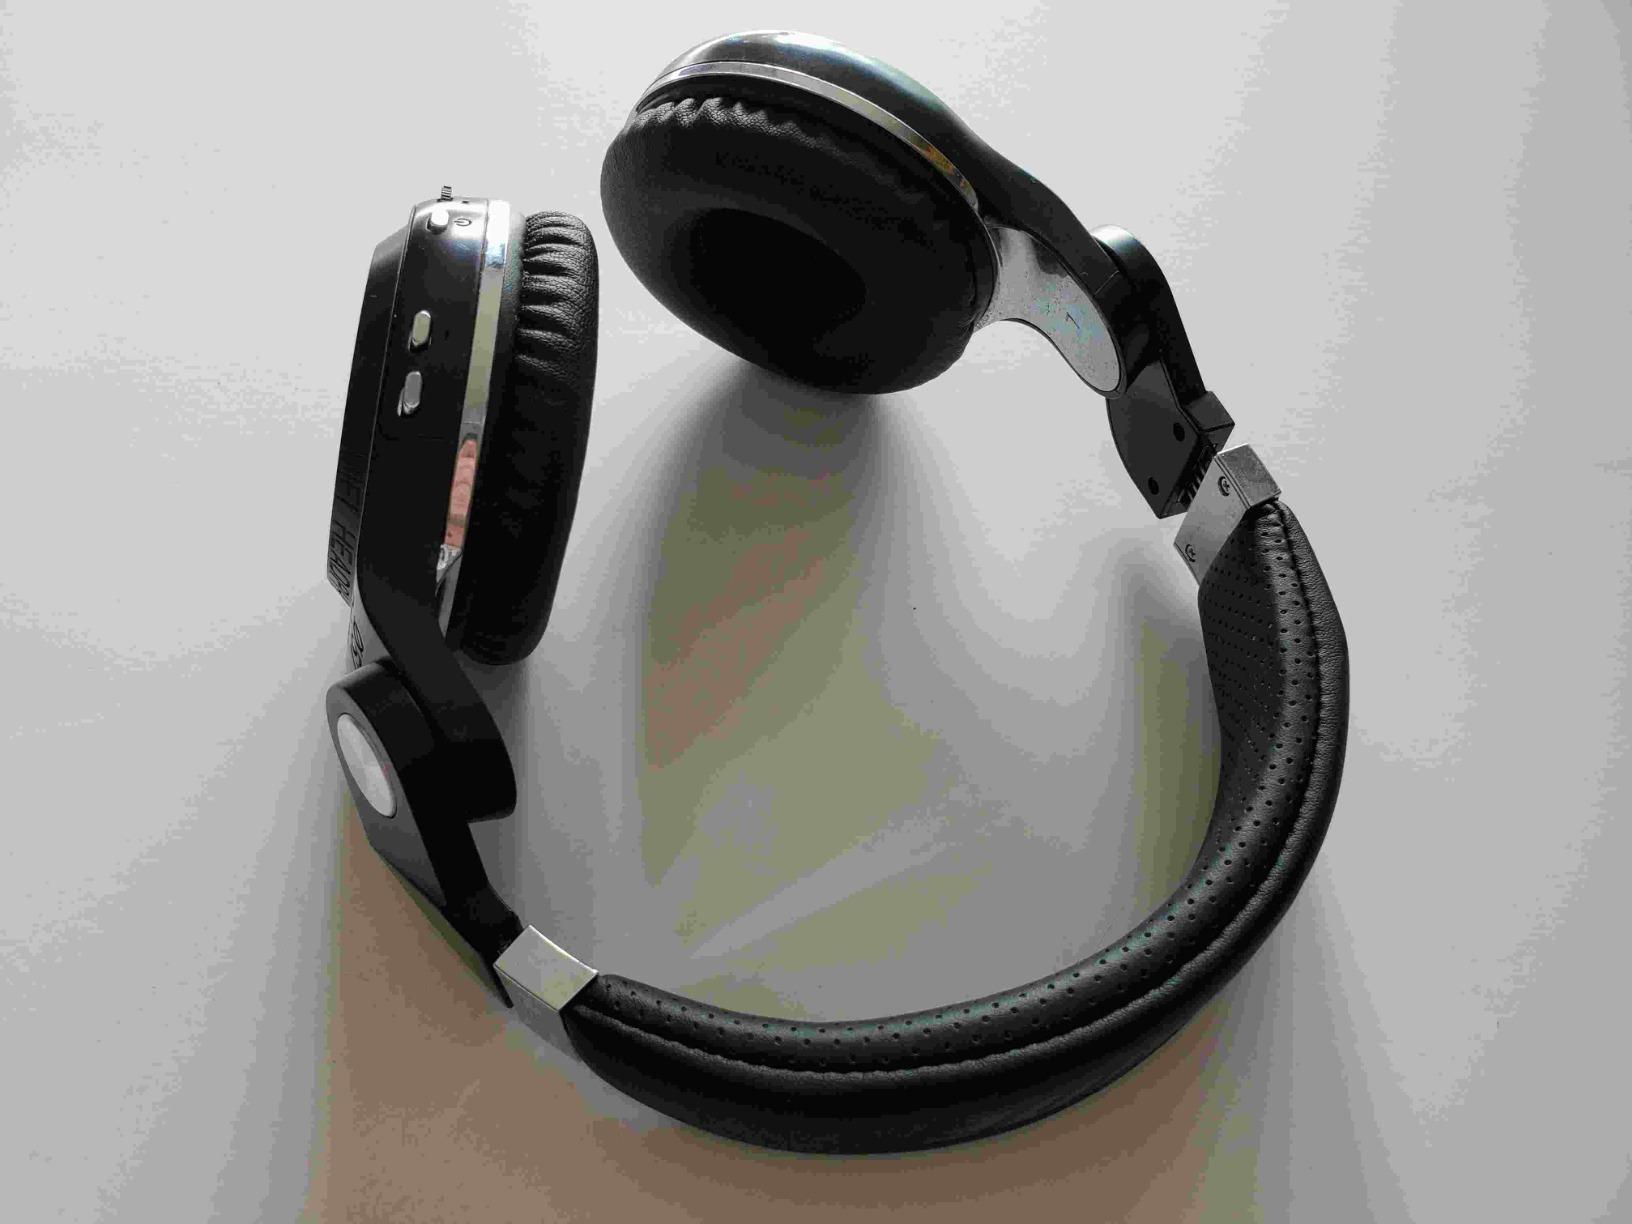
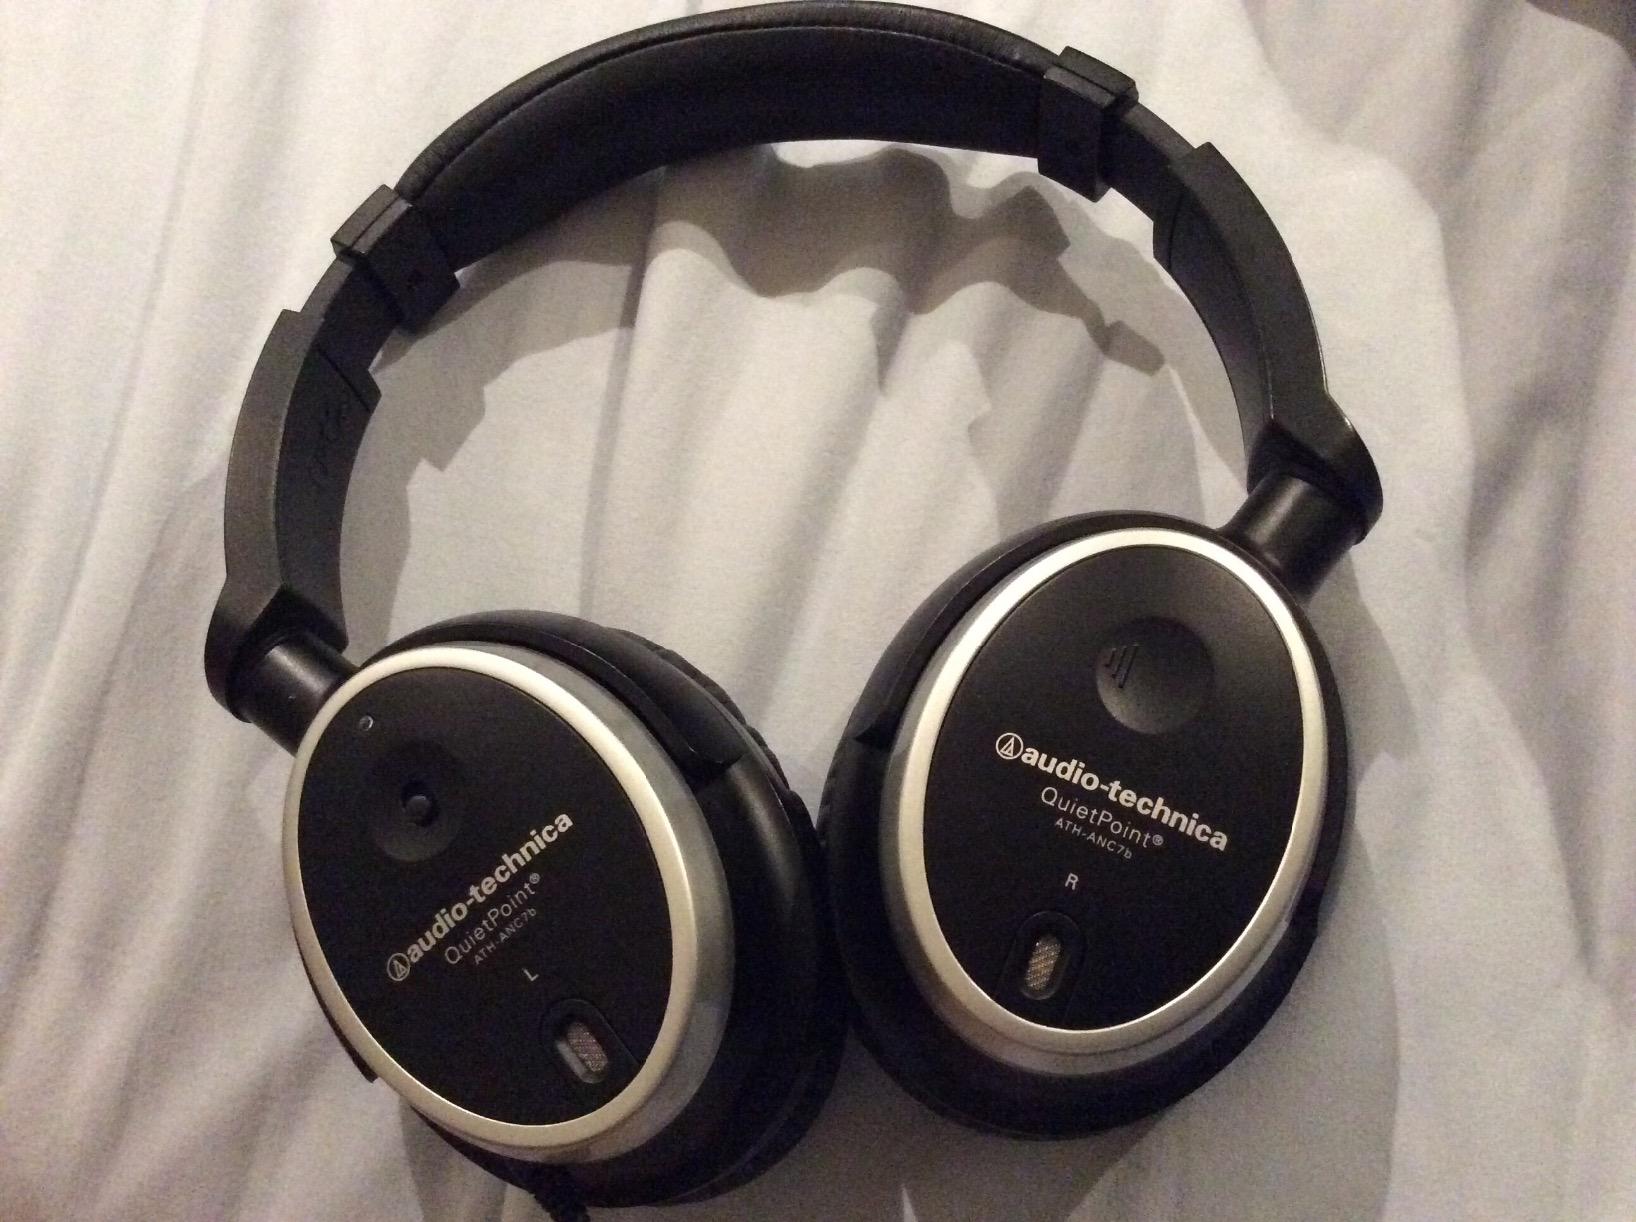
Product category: headphones
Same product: no